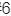
Number: 6